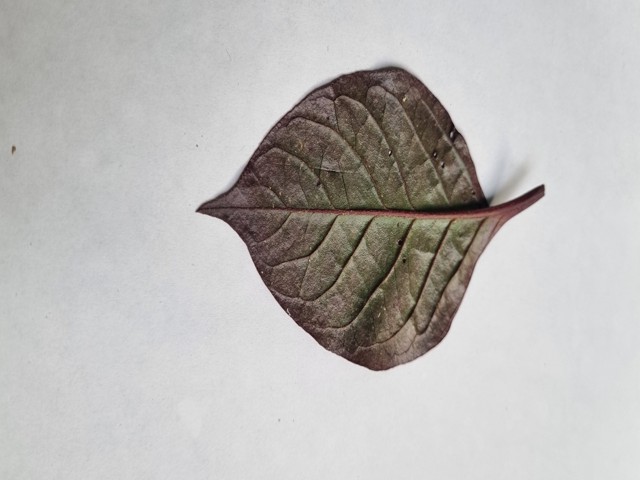
Plant: kalochitra